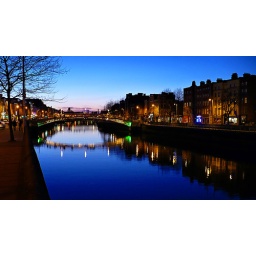
it's very cold , after a beautifull day in Dubin the river is quiet and the sky is amazing